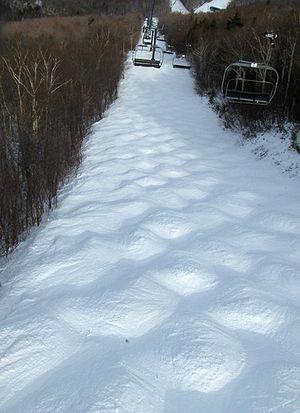
Le ski de bosses est une discipline du ski acrobatique dans laquelle le skieur évolue sur une piste où sont aménagées des bosses. Des tremplins peuvent être disposés sur la piste afin de permettre au skieur d’effectuer des sauts acrobatiques.